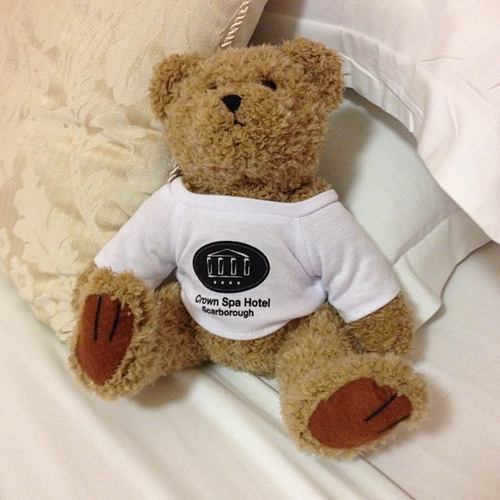
question: 誰か人物はいますか？
answer: いない

question: 人以外に何か動物はいますか？
answer: いない

question: 何か乗り物はありますか？
answer: ない

question: 何か建物はありますか？
answer: ない

question: 何か植物はありますか？
answer: ない

question: 熊のぬいぐるみはいくつありますか？
answer: 1つ

question: 熊のぬいぐるみが着ているシャツはどんな色ですか？
answer: 白

question: 布団はどんな色ですか？
answer: 白